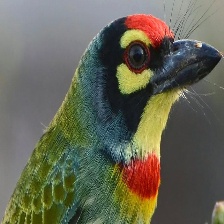
Species: COPPERSMITH BARBET
Scientific name: MEGALAIMA HAEMACEPHALA